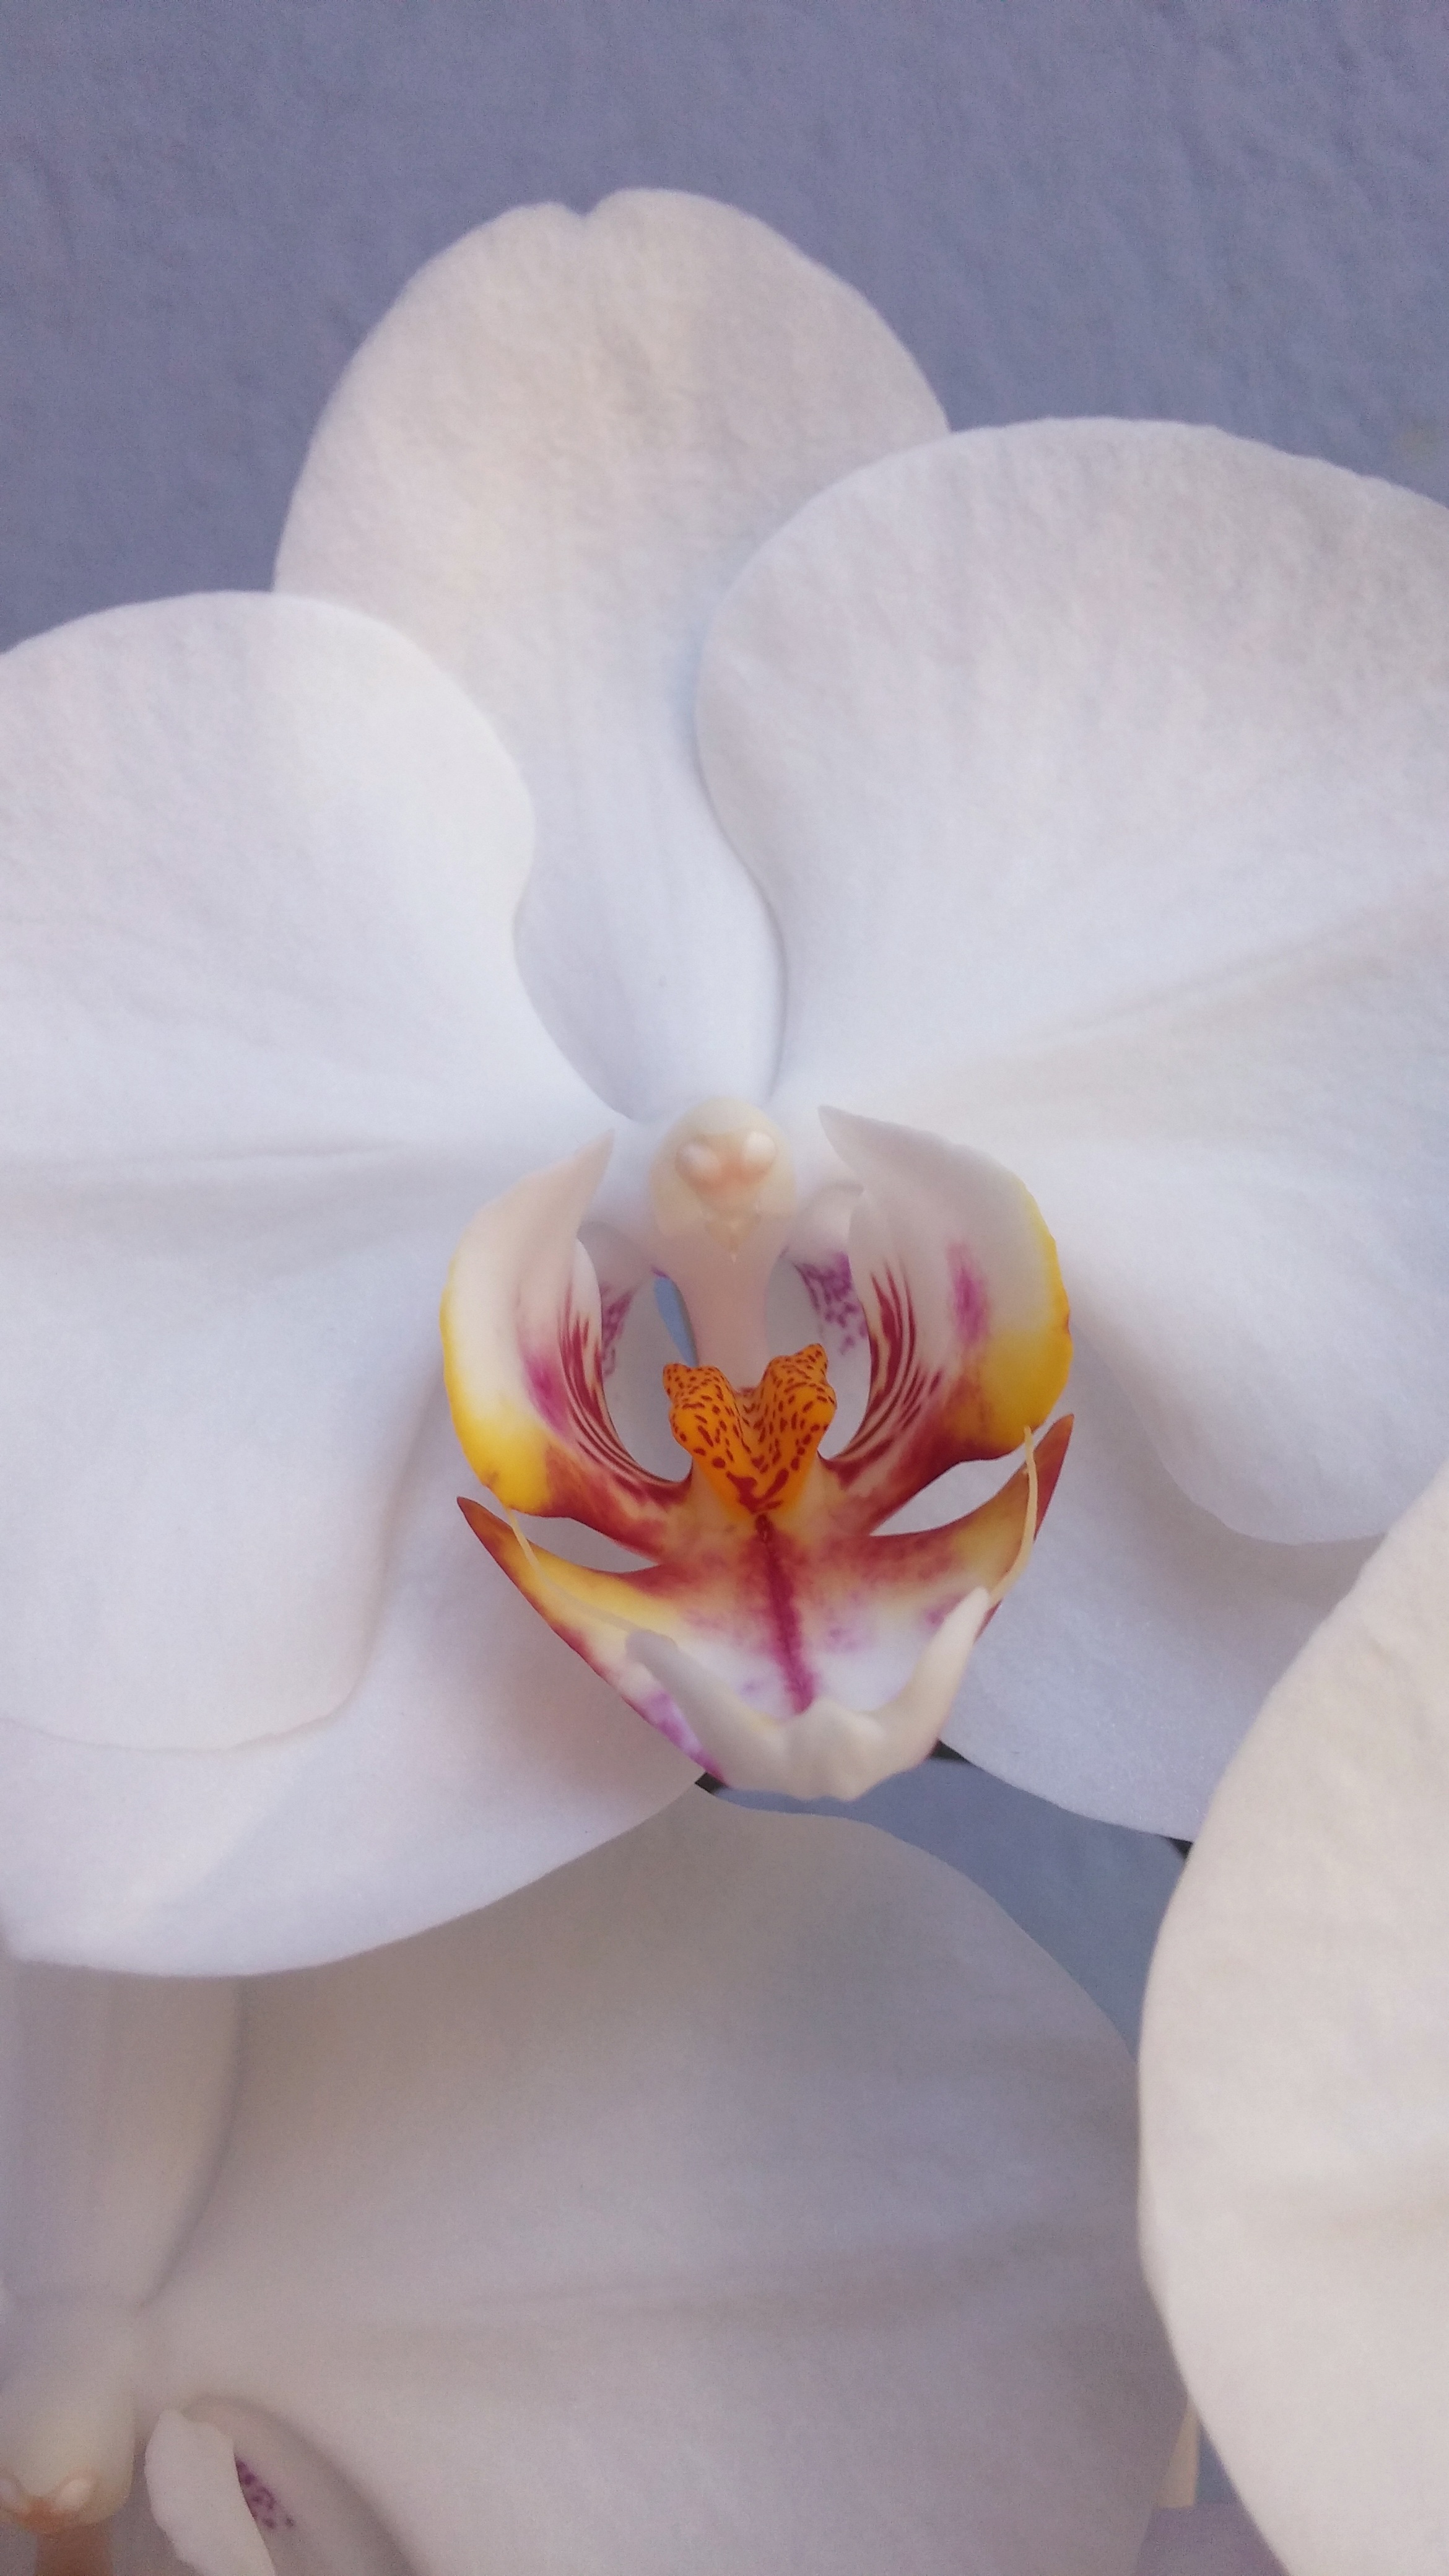
nature, blossom, plant, white, flower, petal, closeup, pink, flora, orchid, close up, iris, eye, organ, macro photography, flowering plant, land plant, moth orchid